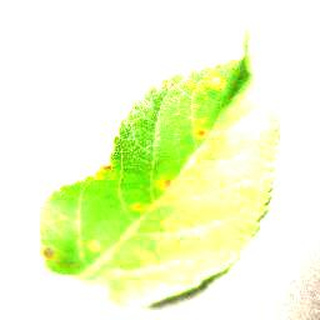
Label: apple_cedar_apple_rust